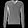
Label: Pullover